Rǫgnvaldr Guðrøðarson

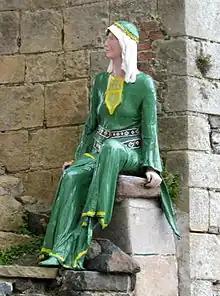
Mannequin of Rǫgnvaldr's sister, Affrica, at Carrickfergus Castle. The mannequin is looking through the window of the castle's great hall.

At roughly this period, in 1209, the fifteenth- to sixteenth-century "Annals of Ulster" reports that the sons of Ragnall mac Somairle attacked Skye and slaughtered many of the Skyemen. It is unknown if this invasion of Rǫgnvaldr's realm was any way related to the slaying of Ragnall's brother, Áengus mac Somairle, and the latter's three sons, in the following year. What is certain, however, is that these, and other records concerning the Meic Somairle, reveal that the Crovan dynasty was not alone in introducing instability into the Isles. In fact, the elimination of Áengus and his sons appears to have had serious repercussions on not only the Meic Somairle succession, but Rǫgnvaldr's kingship in the Isles.